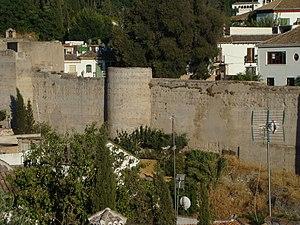
La taïfa de Grenade, ou royaume ziride de Grenade est un royaume musulman ziride qui surgit en Al-Andalus en 1013, à la suite de l'implosion du Califat de Cordoue en 1009. Quatre rois se succèdent pendant ses 80 années d'existence, tous de la dynastie des Zirides, une famille berbère d'origine senhadja. La conquête almoravide d'al-Andalus en 1090 met fin à son indépendance. C'est donc chronologiquement une taïfa appartenant à la période de la première fitna de la péninsule.